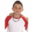
Label: boy